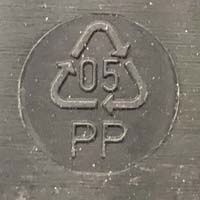
Plastic recycling code class: 5_polypropylene_PP